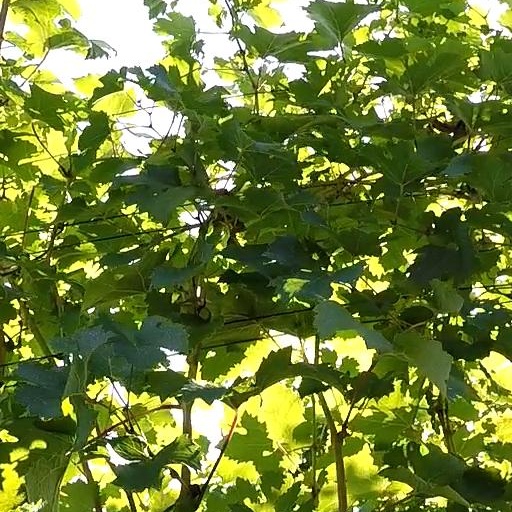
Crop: grape